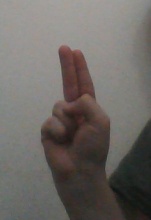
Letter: taa